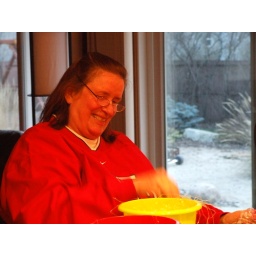
...repaying me for all the Easter grass I left in our house as a kid.